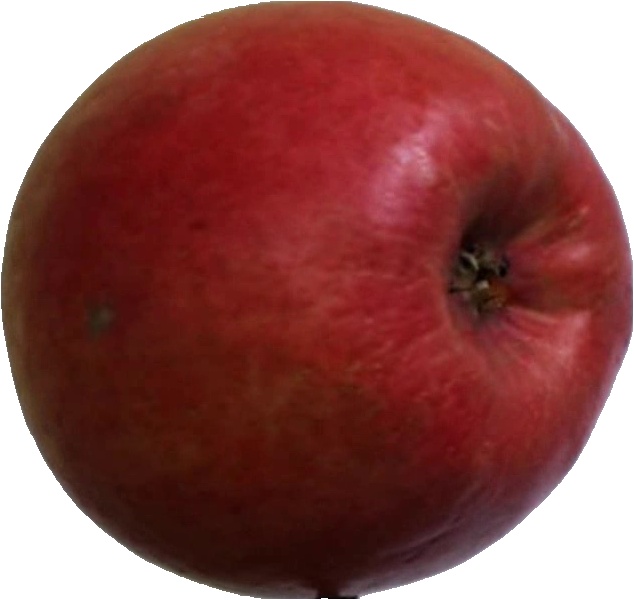
Label: apple_crimson_snow_1